Aitsu ni Koishite

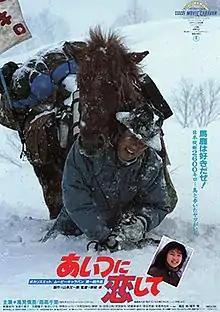
Theatrical poster

is a 1987 Japanese drama film directed by Taku Shinjō, based on the 1985 novel by Yasuhisa Shimazaki. The film is notable for the acting debut of teen singer Chisato Moritaka. "Aitsu ni Koishite" was released theatrically on May 30, 1987 as part of Pocari Sweat's Movie Caravan campaign.